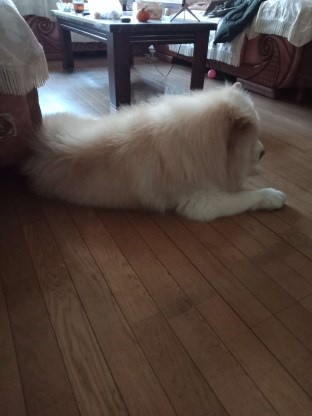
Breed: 329-n000119-chow